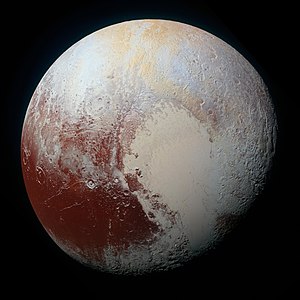
Pluto (dværgplanet)
Pluto observeret af New Horizons d. 14. juli 2015.
Pluto observeret af New Horizons d. 14. juli 2015.
Pluto er en dværgplanet beliggende i Kuiperbæltet i udkanten af vores solsystem. Den er opkaldt efter Pluton, den romerske gud for dødsriget, svarende til Hades i den græske mytologi.